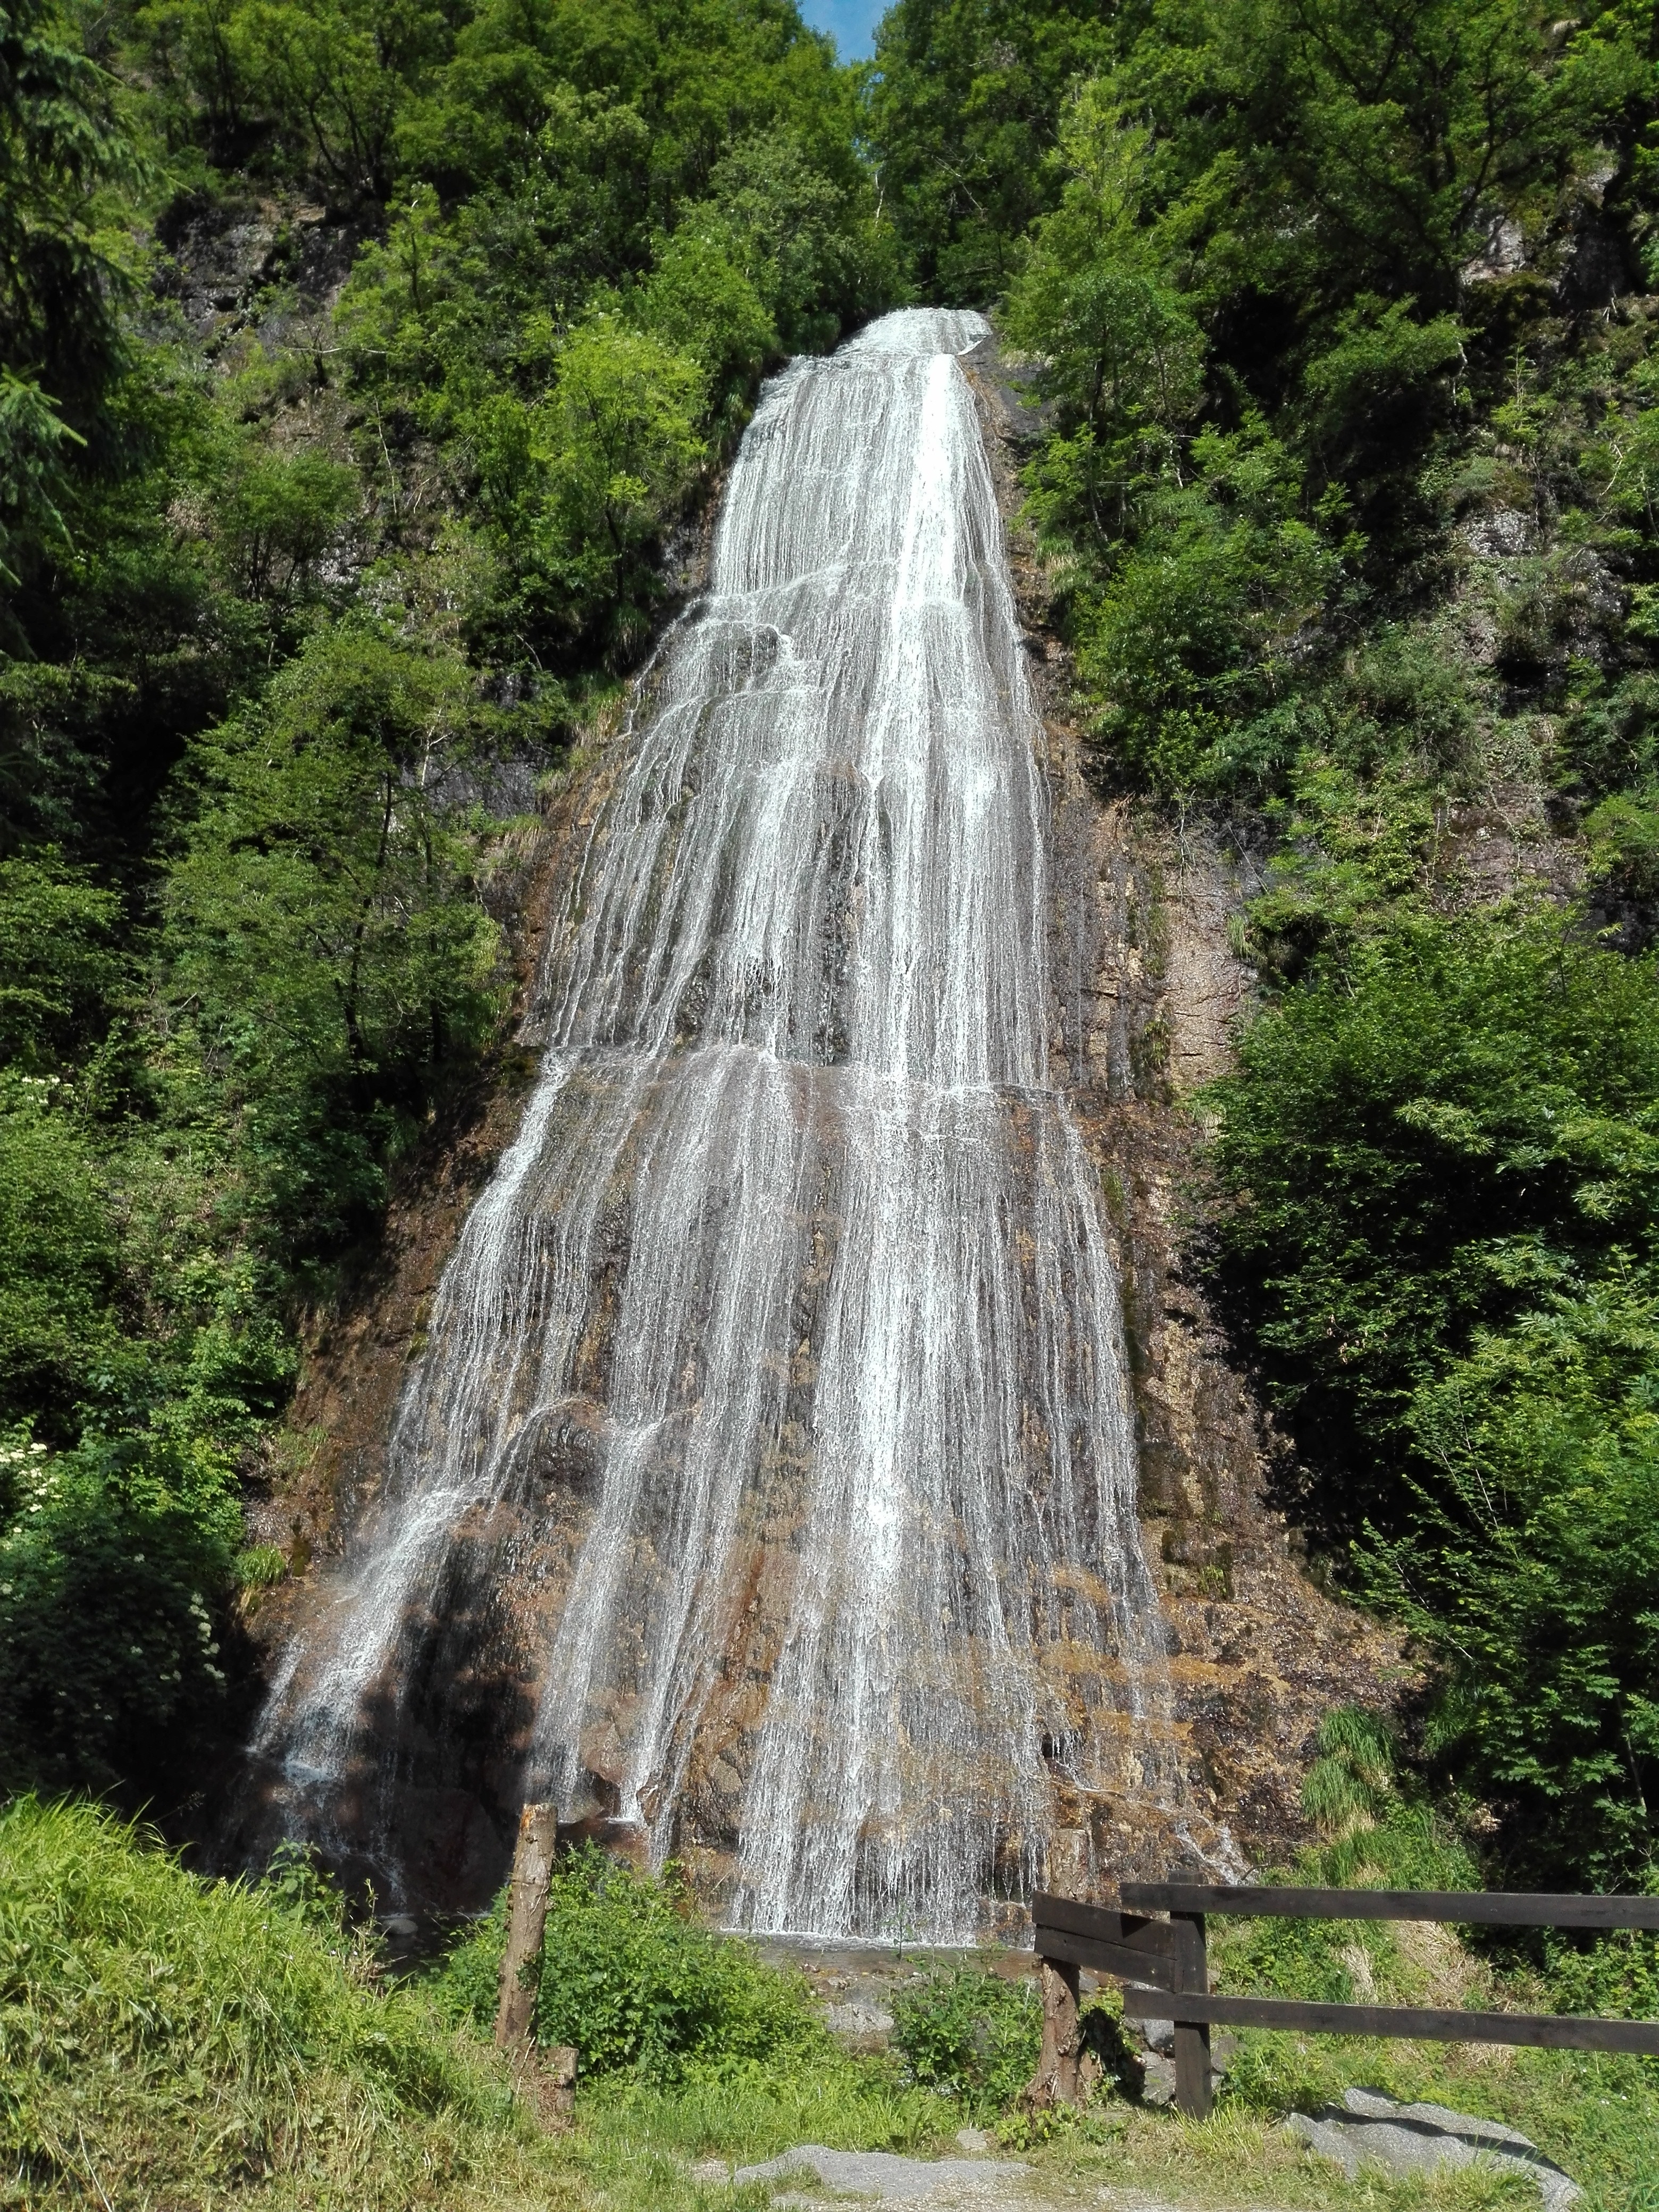
landscape, water, nature, forest, rock, waterfall, mountain, river, photo, formation, green, jungle, park, botany, plants, trees, rocks, stones, mountains, rainforest, passage, waterfalls, woodland, habitat, water feature, photo nature